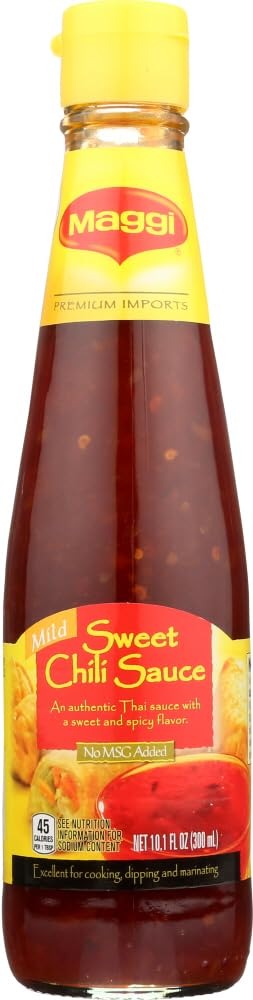
Item Name: Maggi Sweet Chile Sauce 10.1 Fl. Oz (Pack of 6)
Bullet Point 1: Taste of Asia!
Bullet Point 2: Spicy and Sweet Sauce
Bullet Point 3: Thai sauce with a sweet and spicy flavor
Bullet Point 4: Can be used for BBQ
Product Description: Sweet Chili Sauce. An authentic Thai sauce with a sweet and spicy flavor.
Value: 6.0
Unit: Count

Price: 45.6